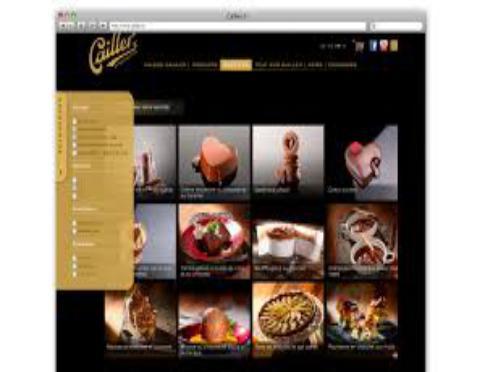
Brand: Cailler
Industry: Food